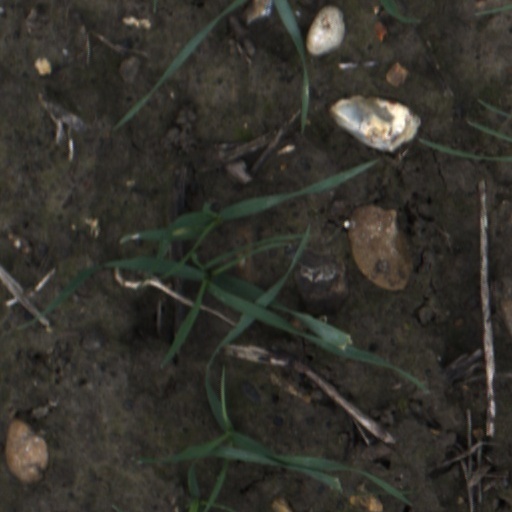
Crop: wheat